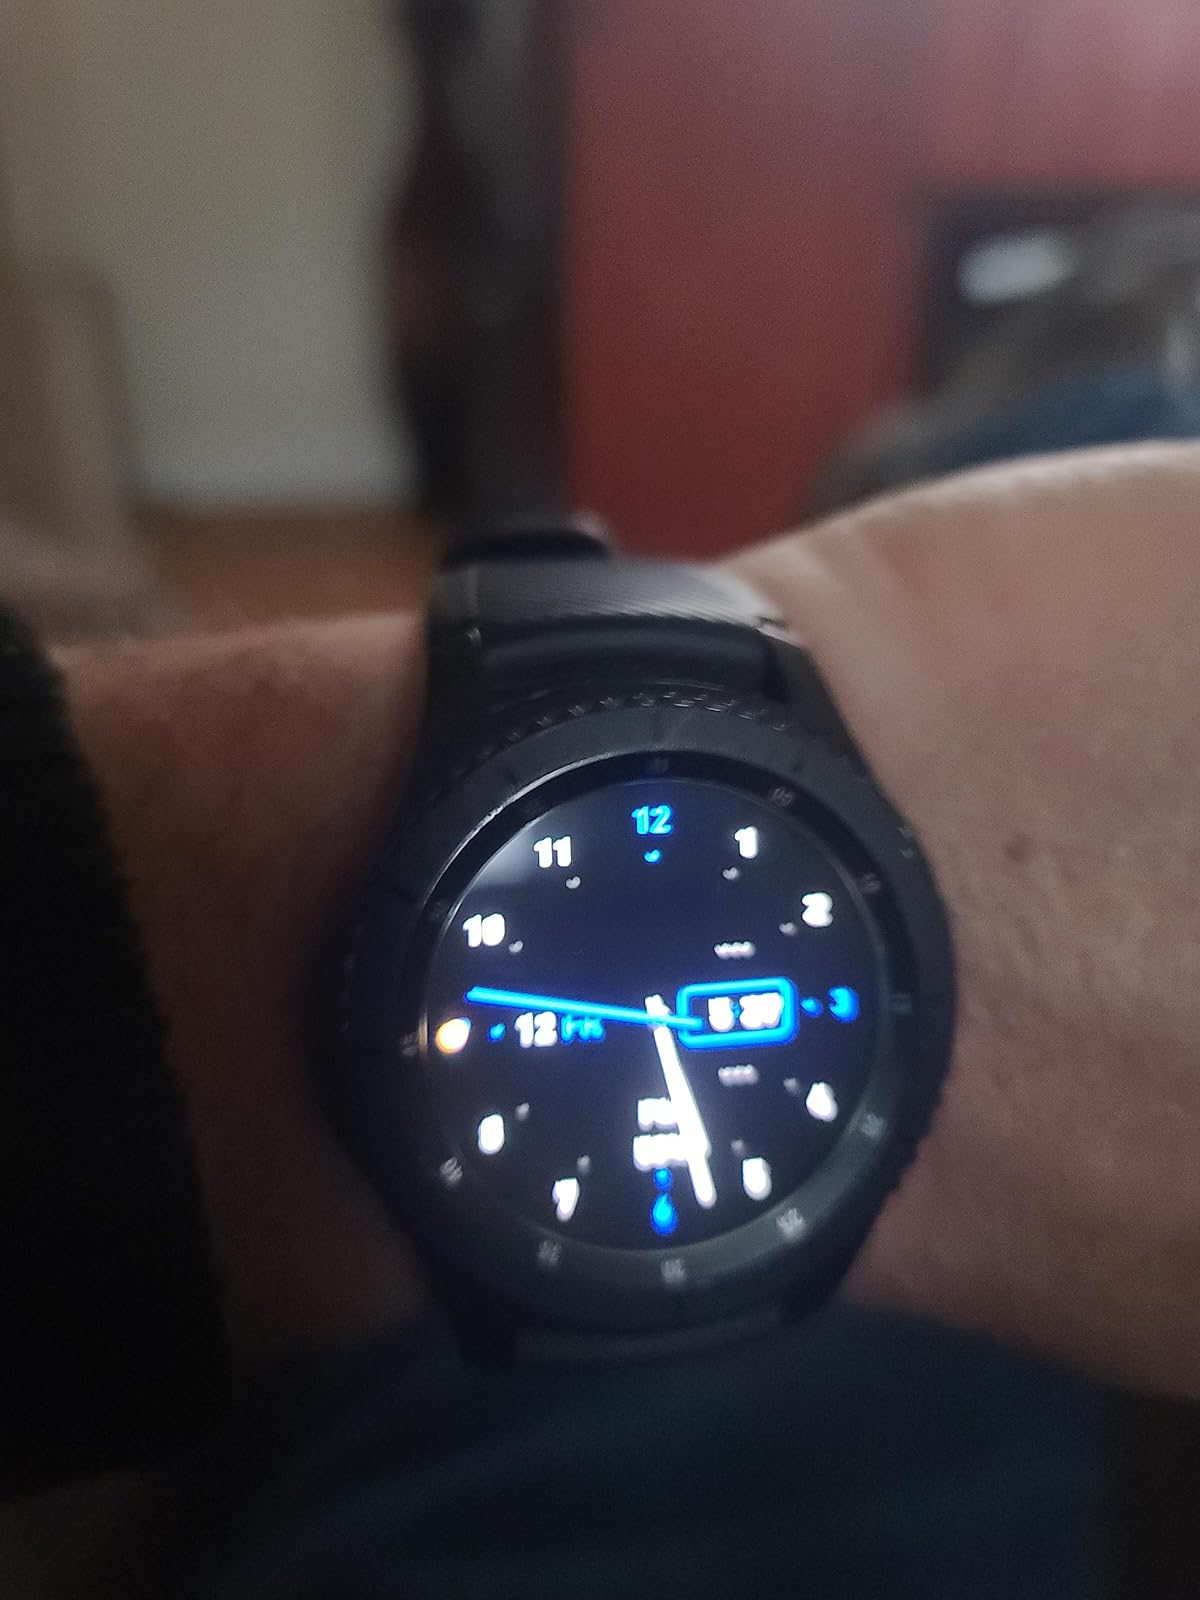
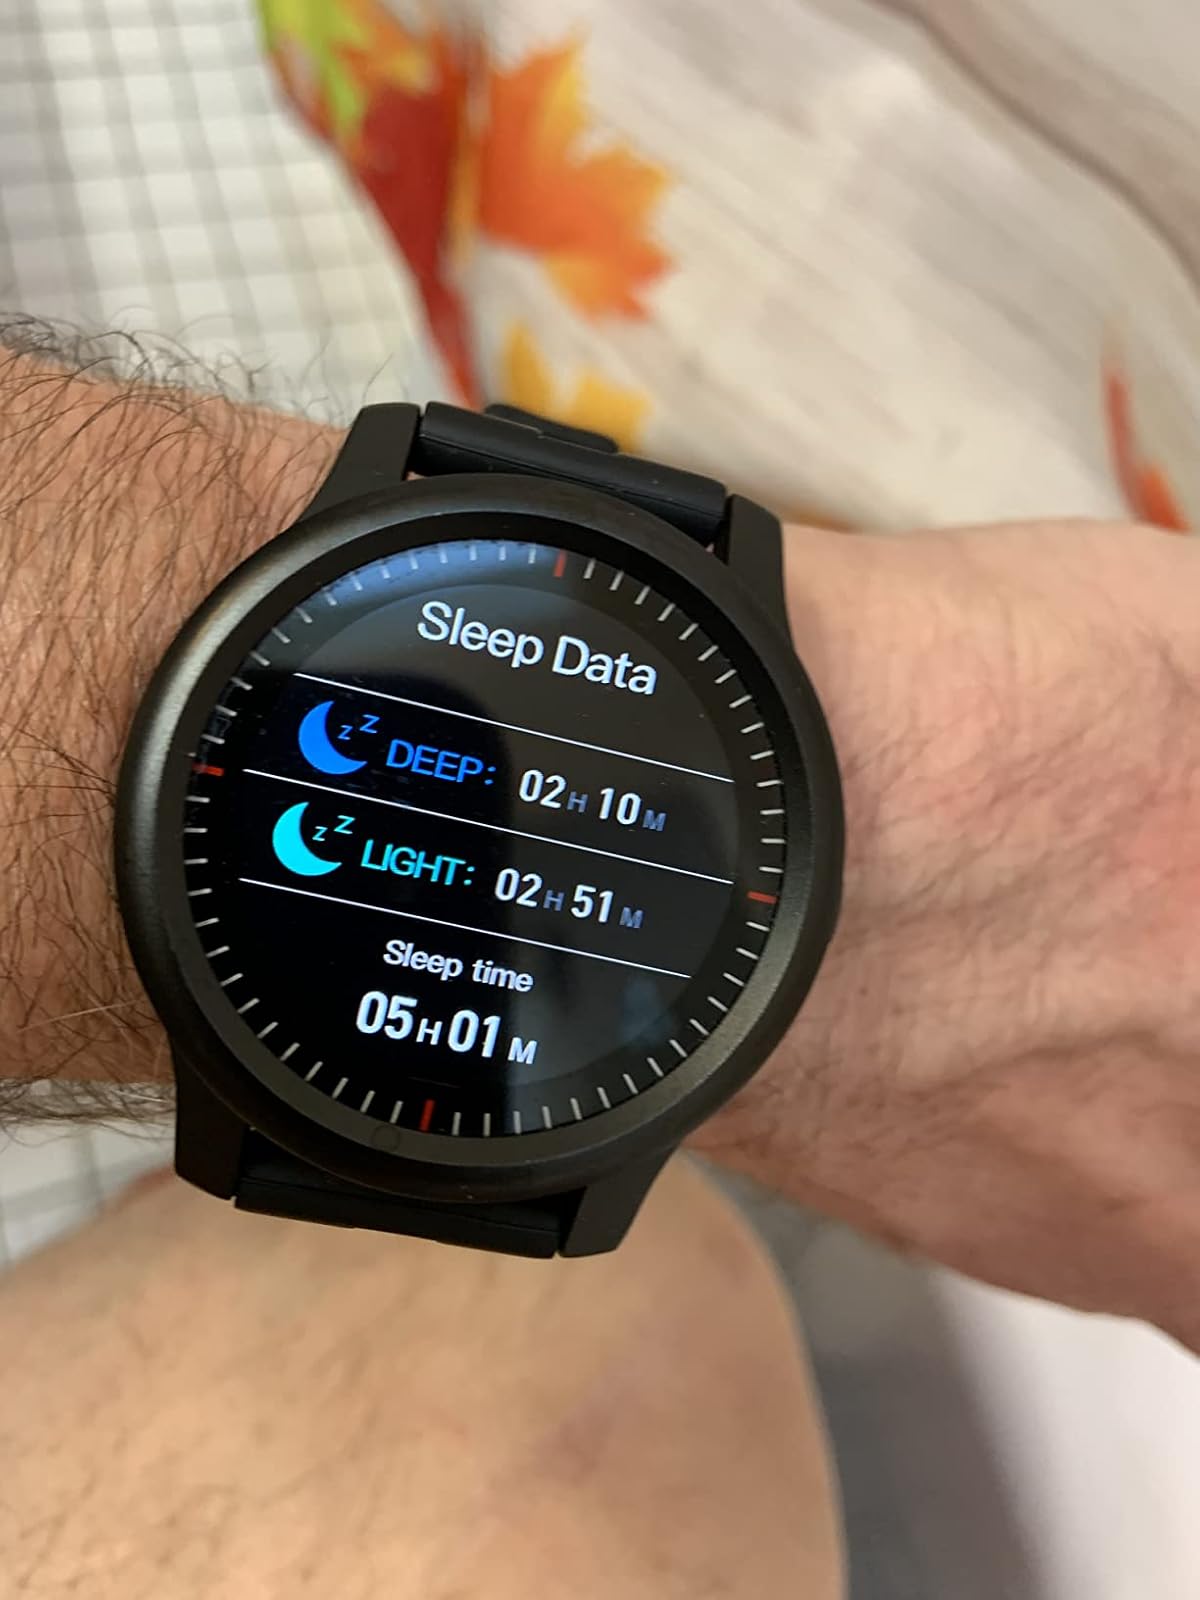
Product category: smartwatch
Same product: no